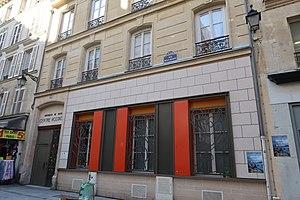
Centre Hostater (université de Paris), 24 rue de la Harpe (Paris, 5e).
La rue de la Harpe est une voie située dans le quartier de la Sorbonne du 5ᵉ arrondissement de Paris.